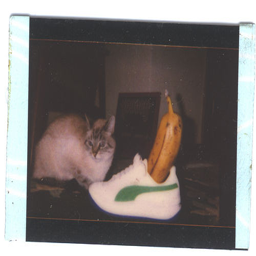
A cat sitting next to a banana on a shelf.
a small cat is sitting next to a shoe
A cat and a banana with a shoe on a surface.
a cat sitting next to  a white tennis shoe with a banana on it
A cat sits behind a shoe with a banana in it.